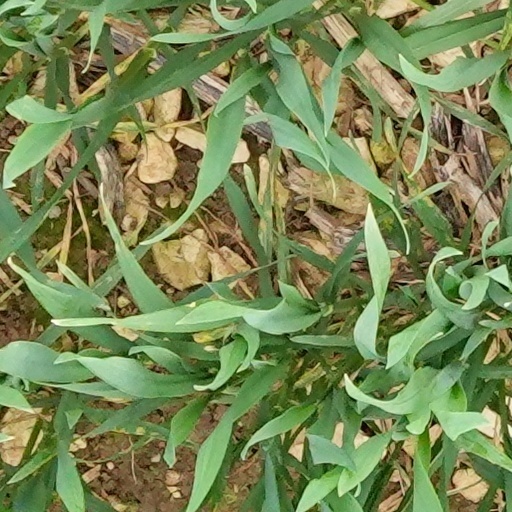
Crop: wheat